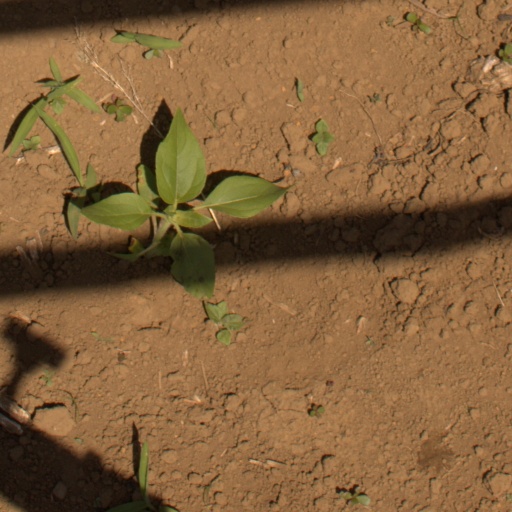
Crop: Jerusalem artichoke